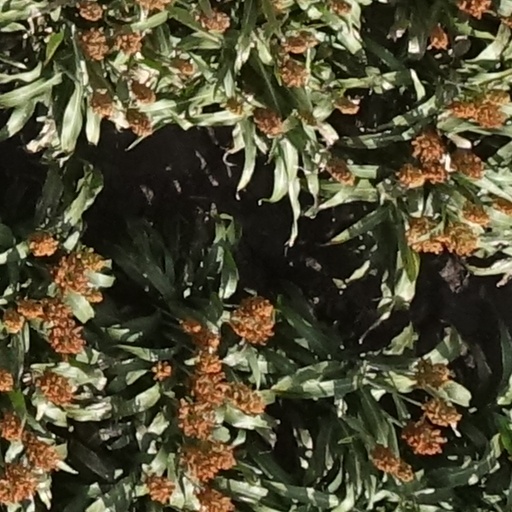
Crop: sorghum